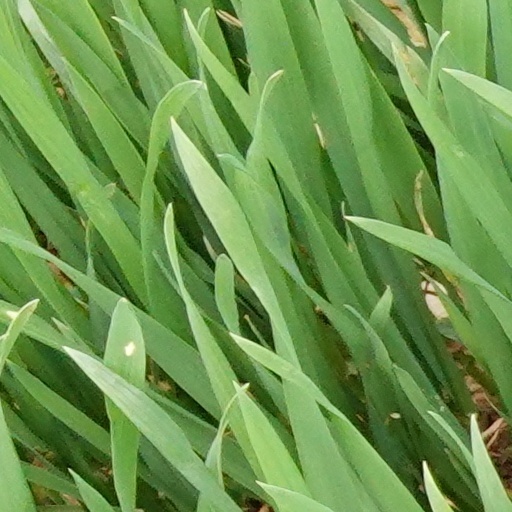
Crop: wheat